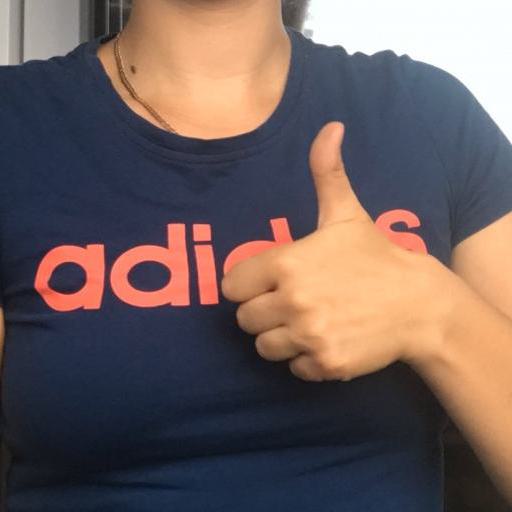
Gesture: like